Jerez de la Frontera

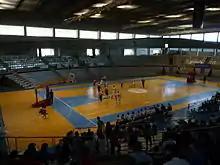
Palacio de Deportes de Chapín

Jerez is the original home of the Carthusian sub-strain of the Andalusian horse breed, known as the "Caballo cartujano" in Spain. In the latter 1400s, the Carthusian monks began breeding horses on lands donated by Álvaro Obertos de Valeto for construction of the Charterhouse of Jerez de la Frontera ("la Cartuja de Jerez de la Frontera"). When the Spanish Crown decreed that Spanish horse breeders should breed their Andalusian stock with Neapolitan and central European stock, the monks refused to comply, and continued to select their best specimens to develop their own jealously guarded bloodline for almost four hundred years.